Pancake lens

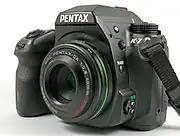
A DSLR camera with a pancake lens

A pancake lens is a colloquial term for a flat, thin camera lens assembly (short barrel). The majority are prime lenses of a normal or slightly wider angle of view, but some are zoom lenses.